Topkapı Dagger

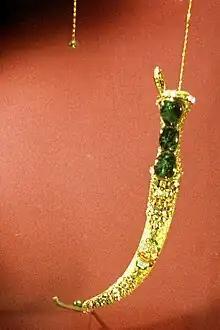
The Topkapı Dagger, with a long scabbard, largely made of gold, set with jewels. A clock is built into the pommel of the dagger. There are three large emeralds on the handle. Located in the Imperial Treasury of the Topkapı Palace in Istanbul, Türkiye.

The Topkapı Dagger is an emerald-studded curved dagger, known as a jambiya, created in 1746 by Ottoman craftsmen to be given as a gift to the Shah of Persia.